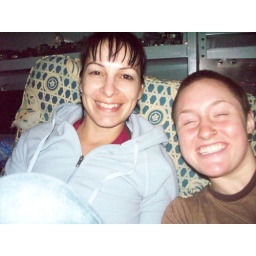
Back in the van about to head home. I love the beach especially hanging with friends!